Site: brandenburg
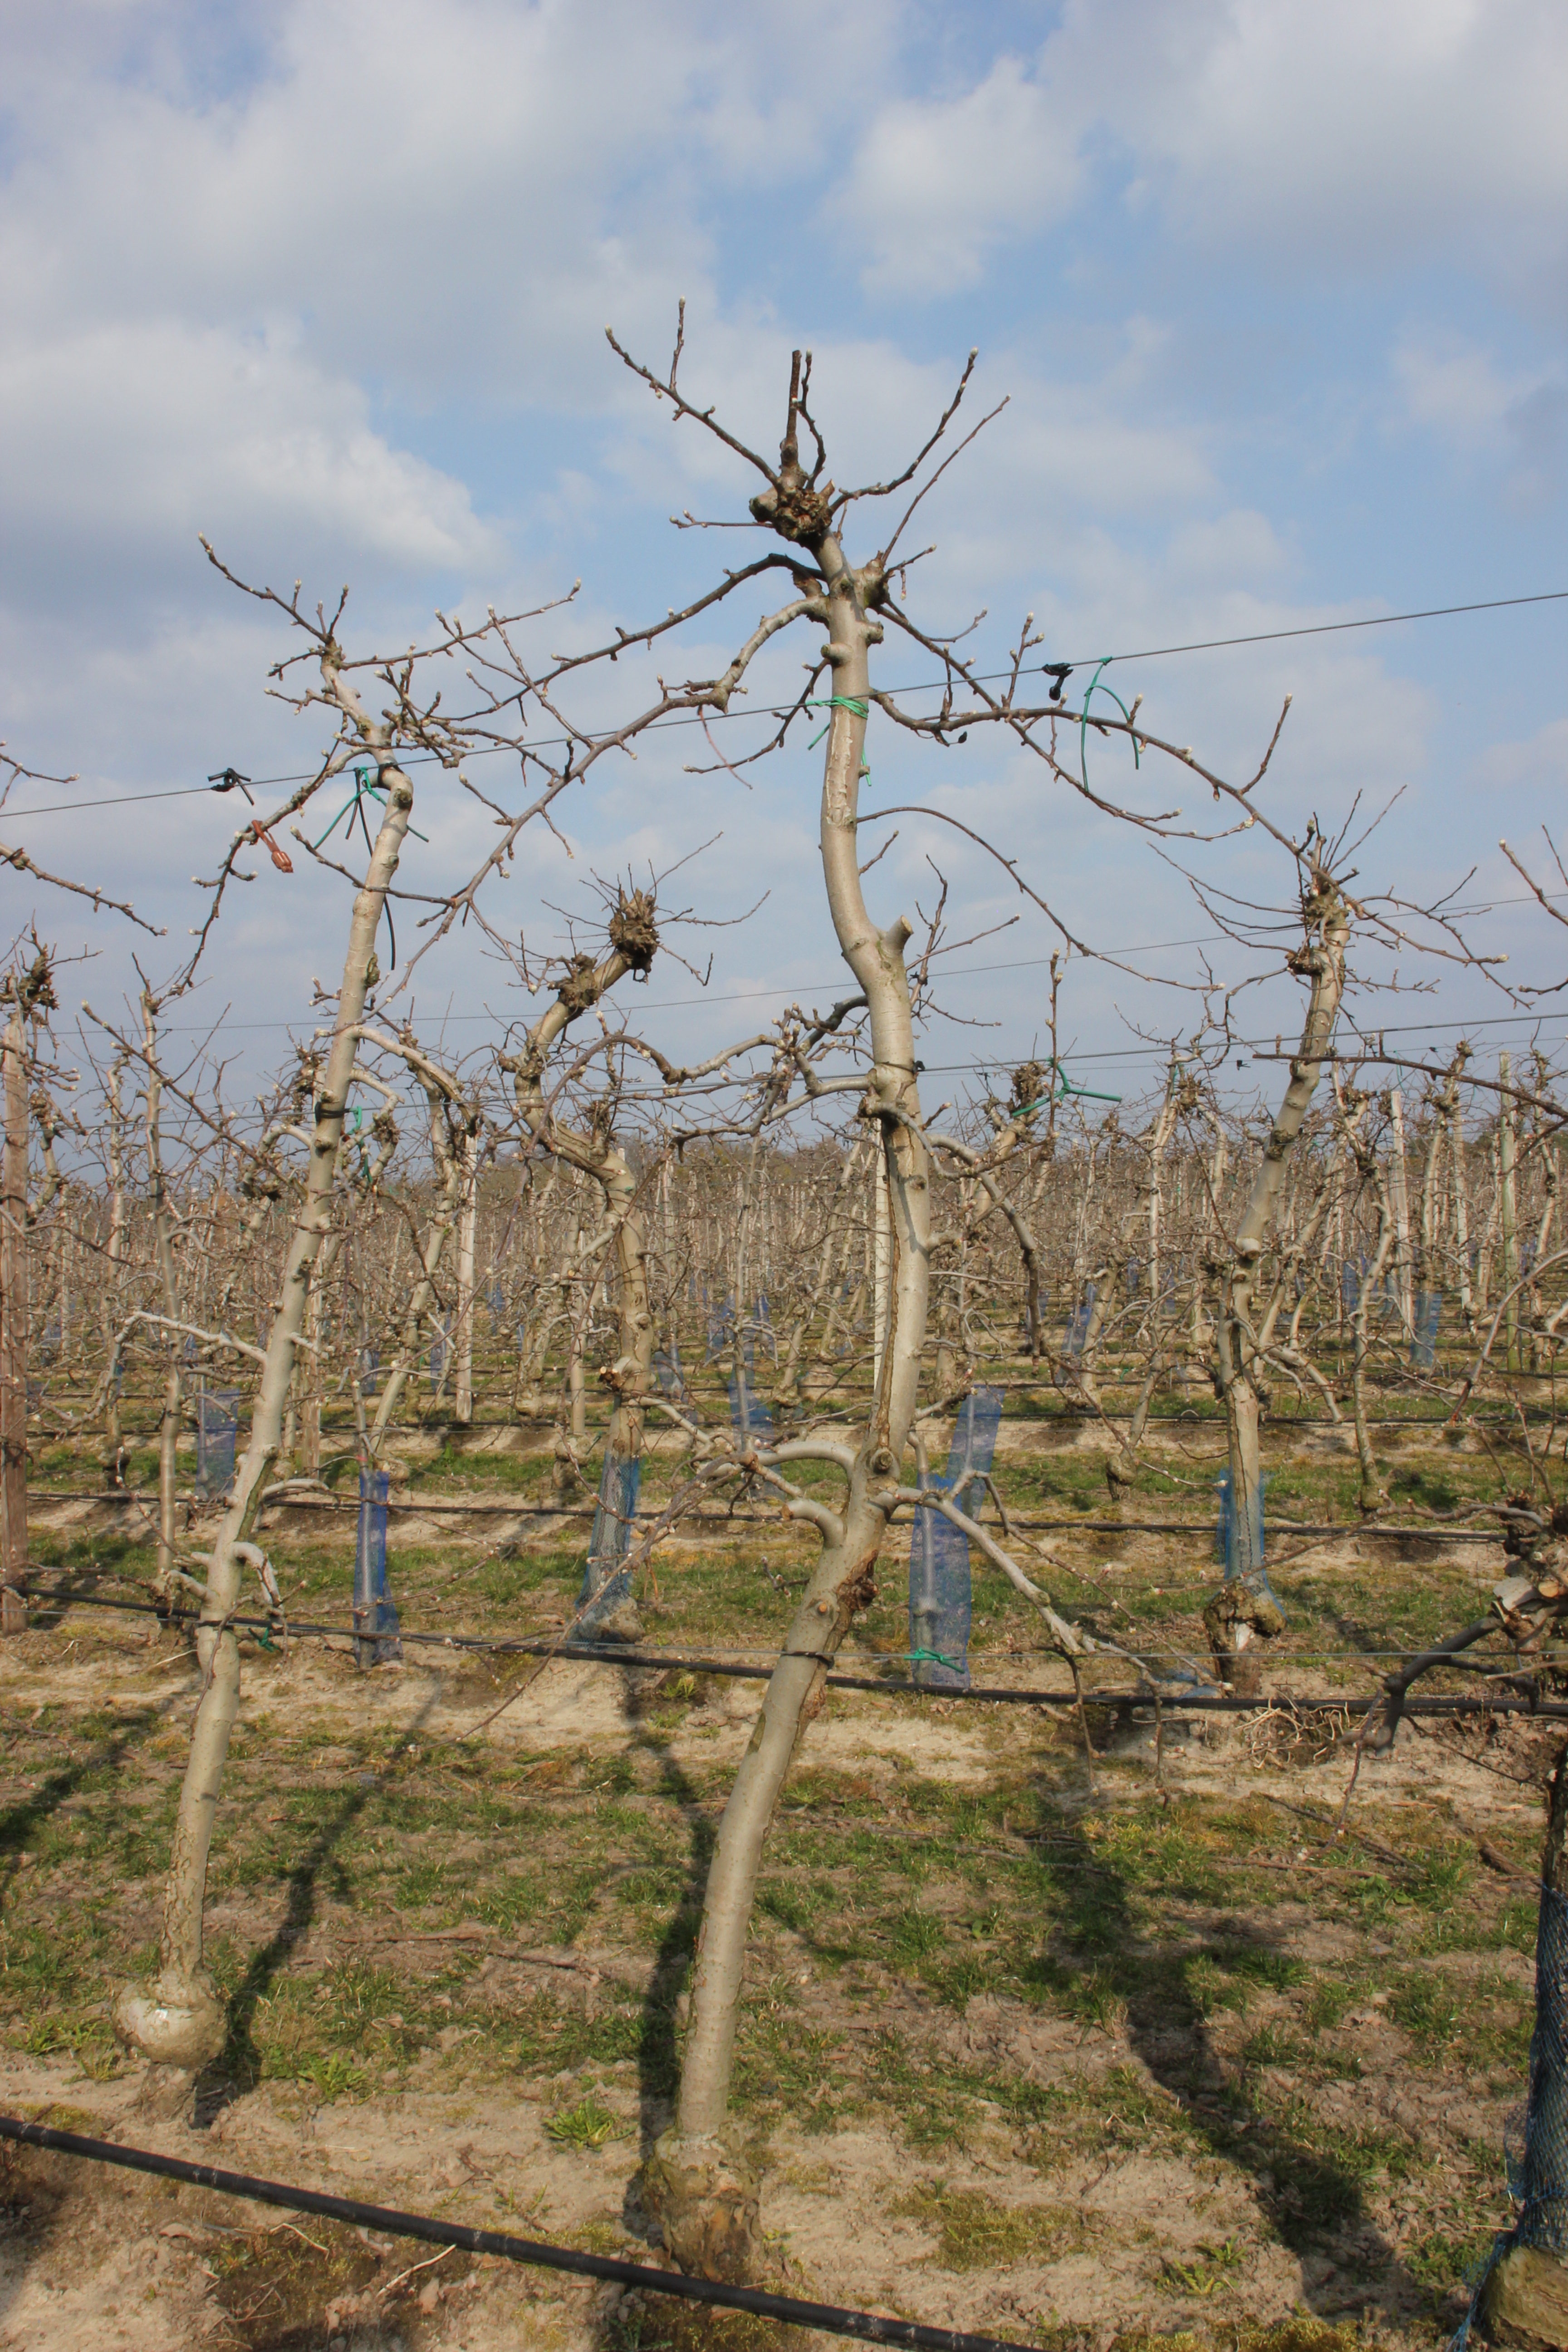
Growth stage (BBCH 03): Bud development